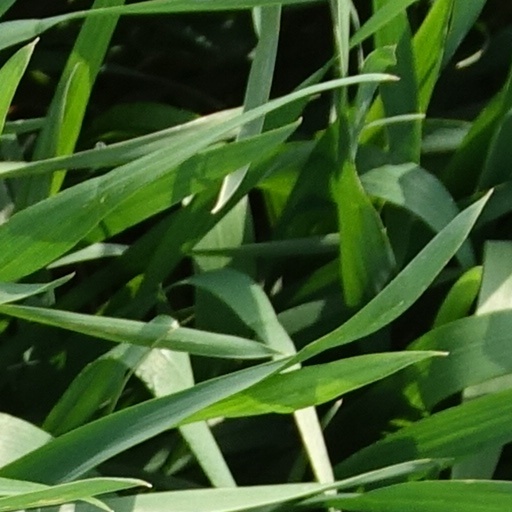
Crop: wheat